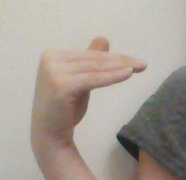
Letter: khaa